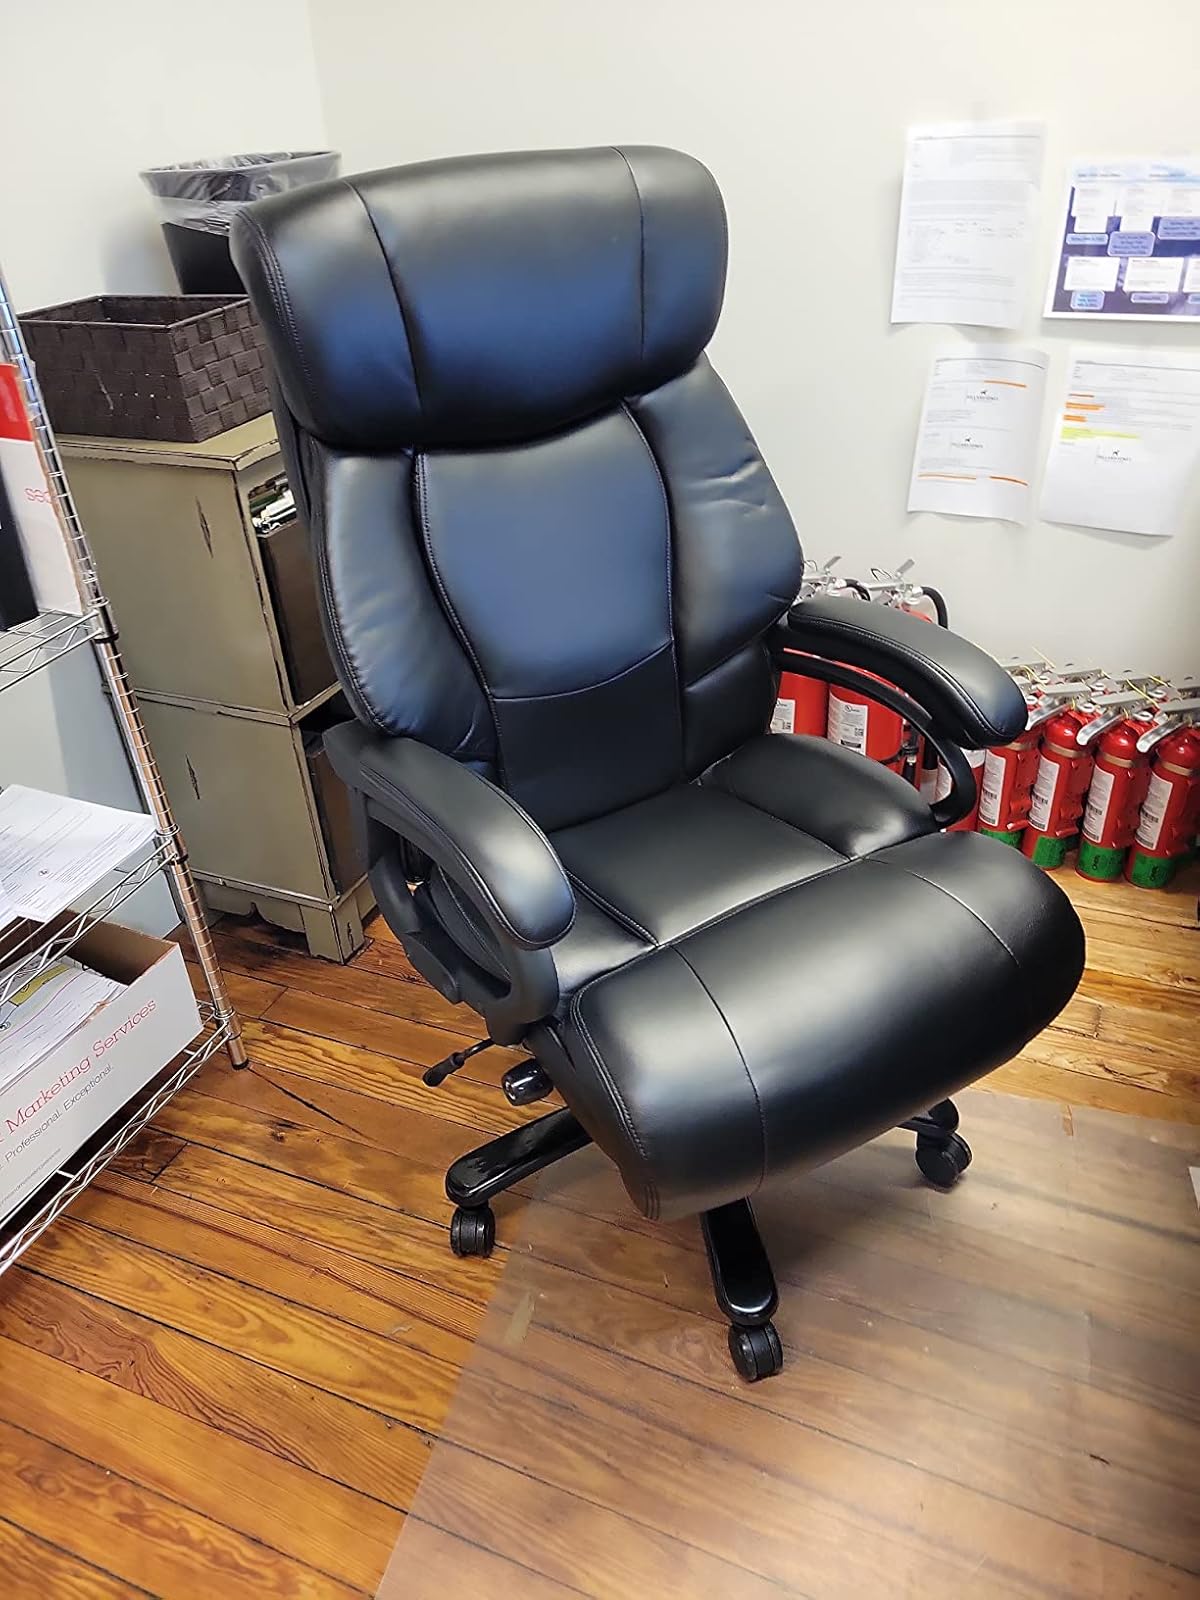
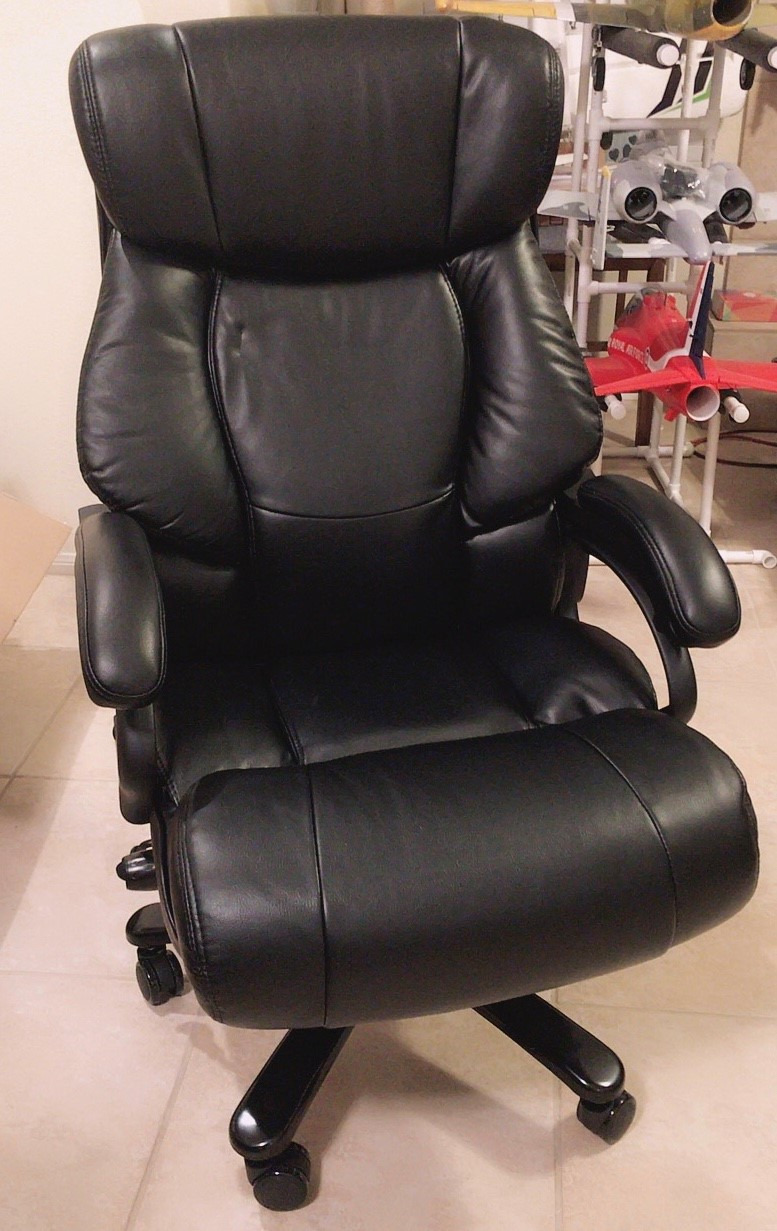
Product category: items_chair
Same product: yes